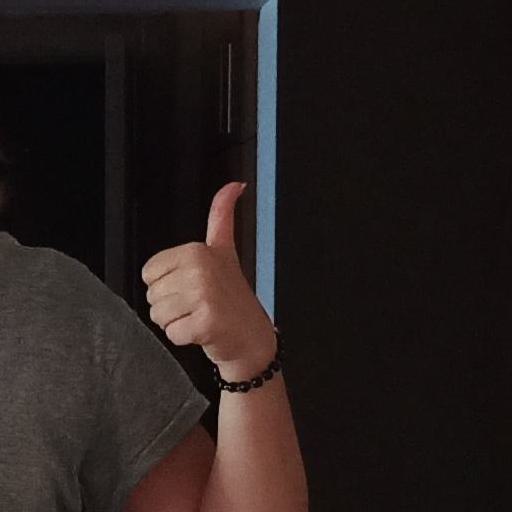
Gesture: like